Heidenmauer (Palatinate)

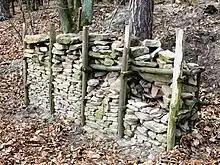
Small reconstruction of the "Heidenmauer"

The ringwork of the "Heidenmauer" consists of the rampart-like, apparently demolished stone wall. It surrounds the remains of a settlement, some of which lay open for centuries and some of which was not uncovered until it was excavated.